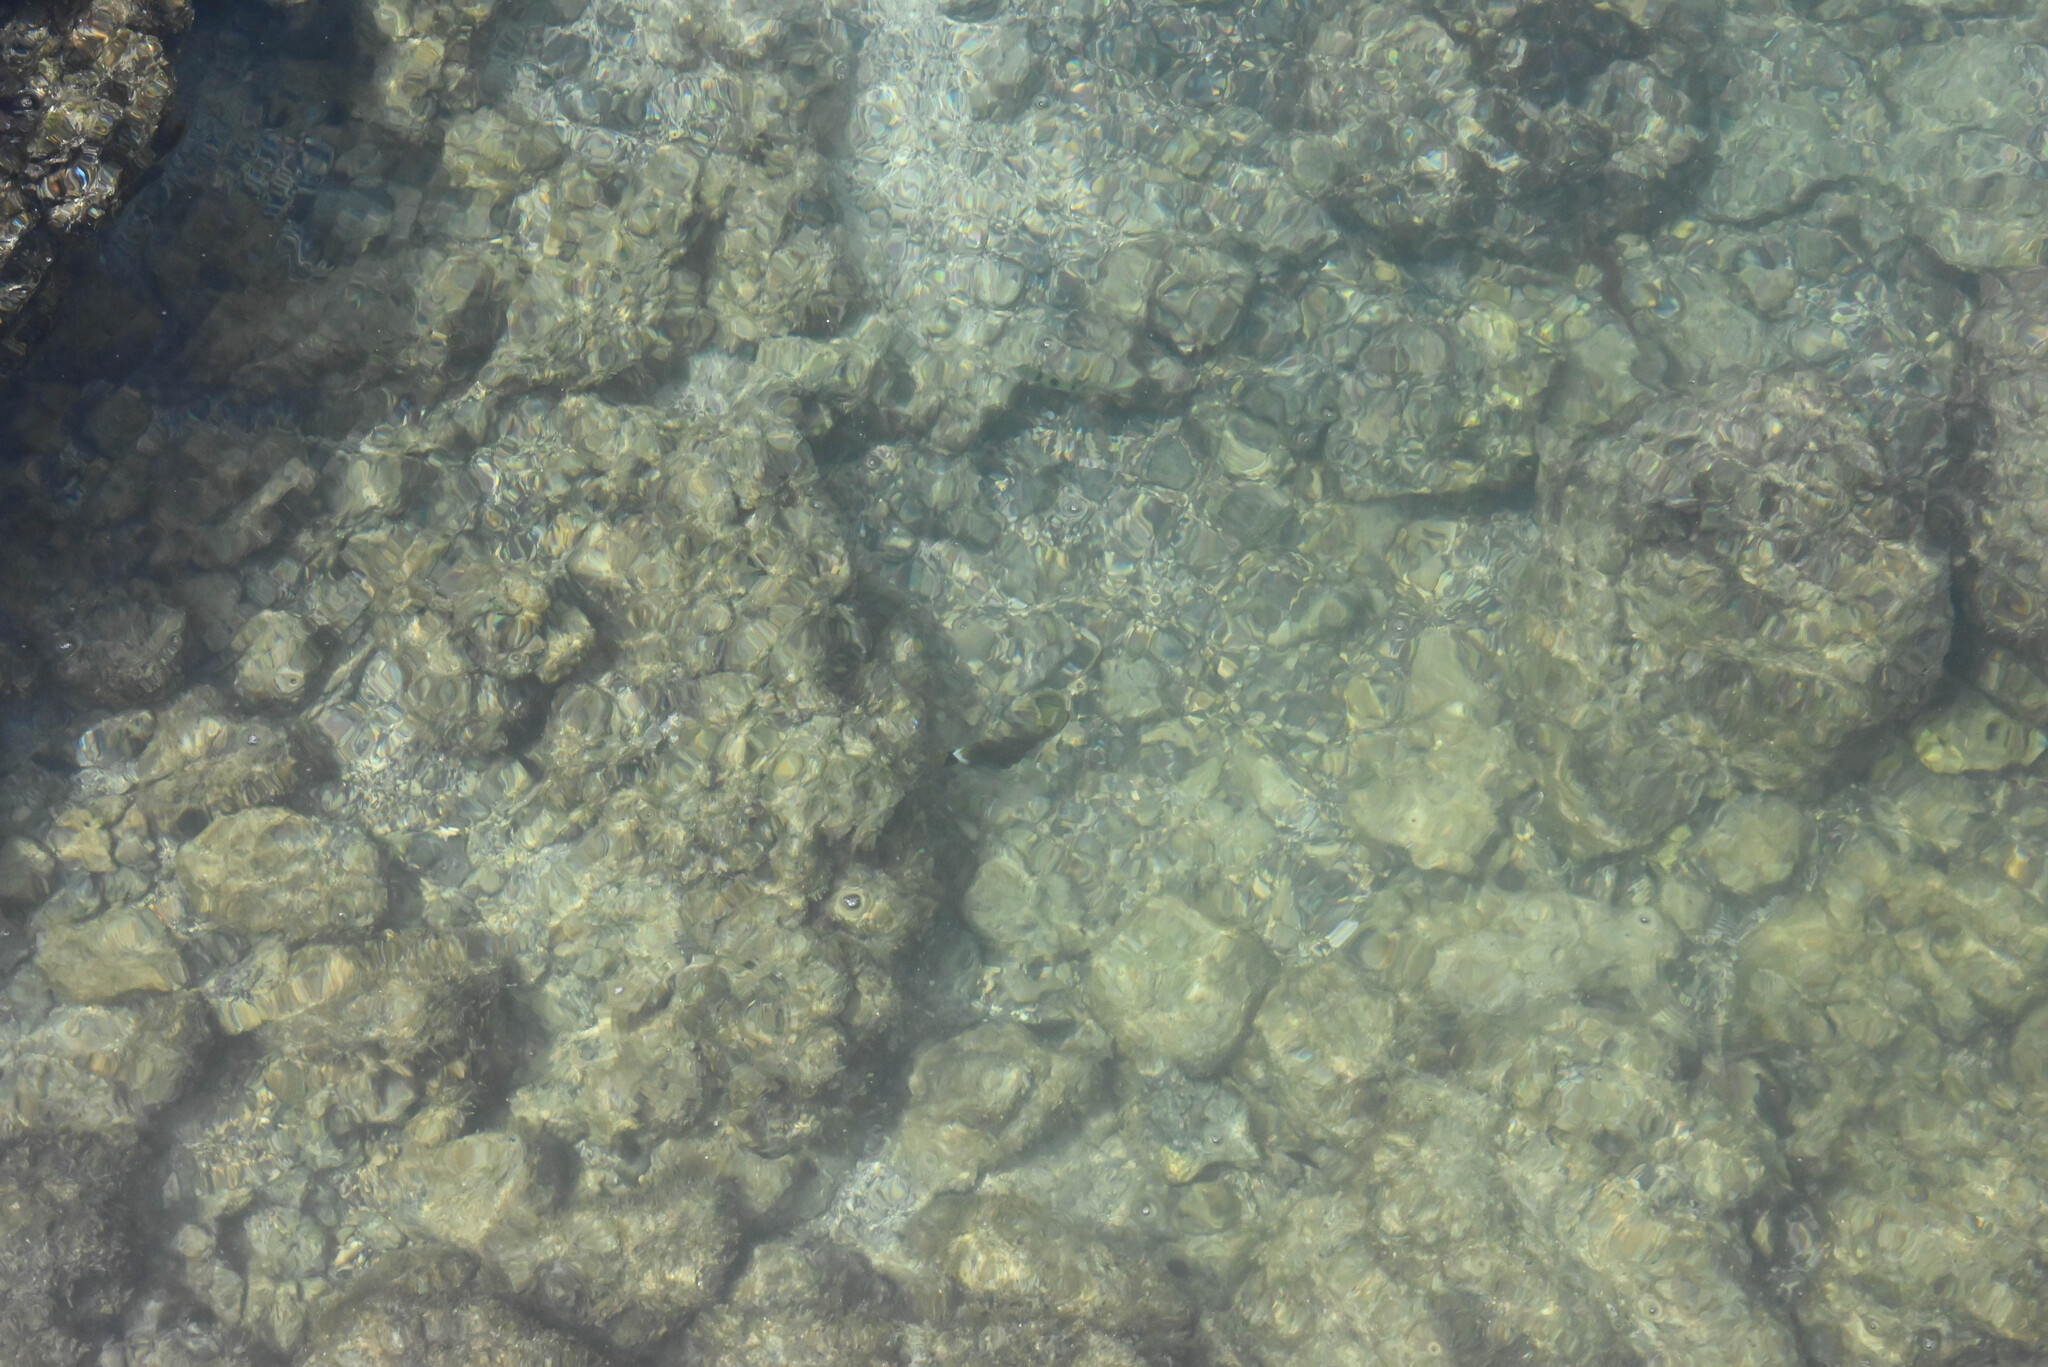
Chaetodon lunula (Raccoon Butterflyfish)